2016 WTA Finals

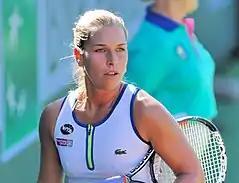
Dominika Cibulková reached six WTA finals.

Dominika Cibulková enjoyed her most consistent season to date and as a result will make her debut at the WTA Finals. She began the year with a lowly rank as she continued her comeback from Achilles surgery the previous year. After reaching the semifinals of Hobart, she lost in the first round of the Australian Open to Kristina Mladenovic. Cibulková then reached the final of Acapulco, where she lost to Sloane Stephens in a third-set tiebreak. At Indian Wells and Miami, she lost 7–5 in the third set to both Agnieszka Radwańska and Garbiñe Muguruza. She rebounded from these heartbreaking defeats by defeating Camila Giorgi to lift the trophy in Katowice. She carried this form into Madrid, where she beat Agnieszka Radwańska in the first round and went on to lose to Simona Halep in the final. Cibulková lost to Carla Suarez Navarro in the third round of the French Open but rebounded by winning the title in Eastbourne, coming from a set and a break down to upset Radwańska in the quarterfinals and beating Karolína Plíšková in the final. At Wimbledon, Cibulková once again defeated Radwańska in another 3 set battle in the fourth round before losing to Elena Vesnina in the quarterfinals. Cibulková returned to the top ten after reaching the semifinals in Stanford, but struggled with injury for the next couple of weeks due to playing a heavy grass-court schedule. She returned at the U.S. Open, where she again injured herself and lost in the third round to Lesia Tsurenko. She healed in time for the Asian swing and reached the final of Wuhan, losing to Petra Kvitová. However, an opening-round loss in Beijing placed her qualification dreams in jeopardy. Cibulková took a wildcard into Linz knowing that she would qualify for Singapore by winning the title, and she did, beating Viktorija Golubic in the final.